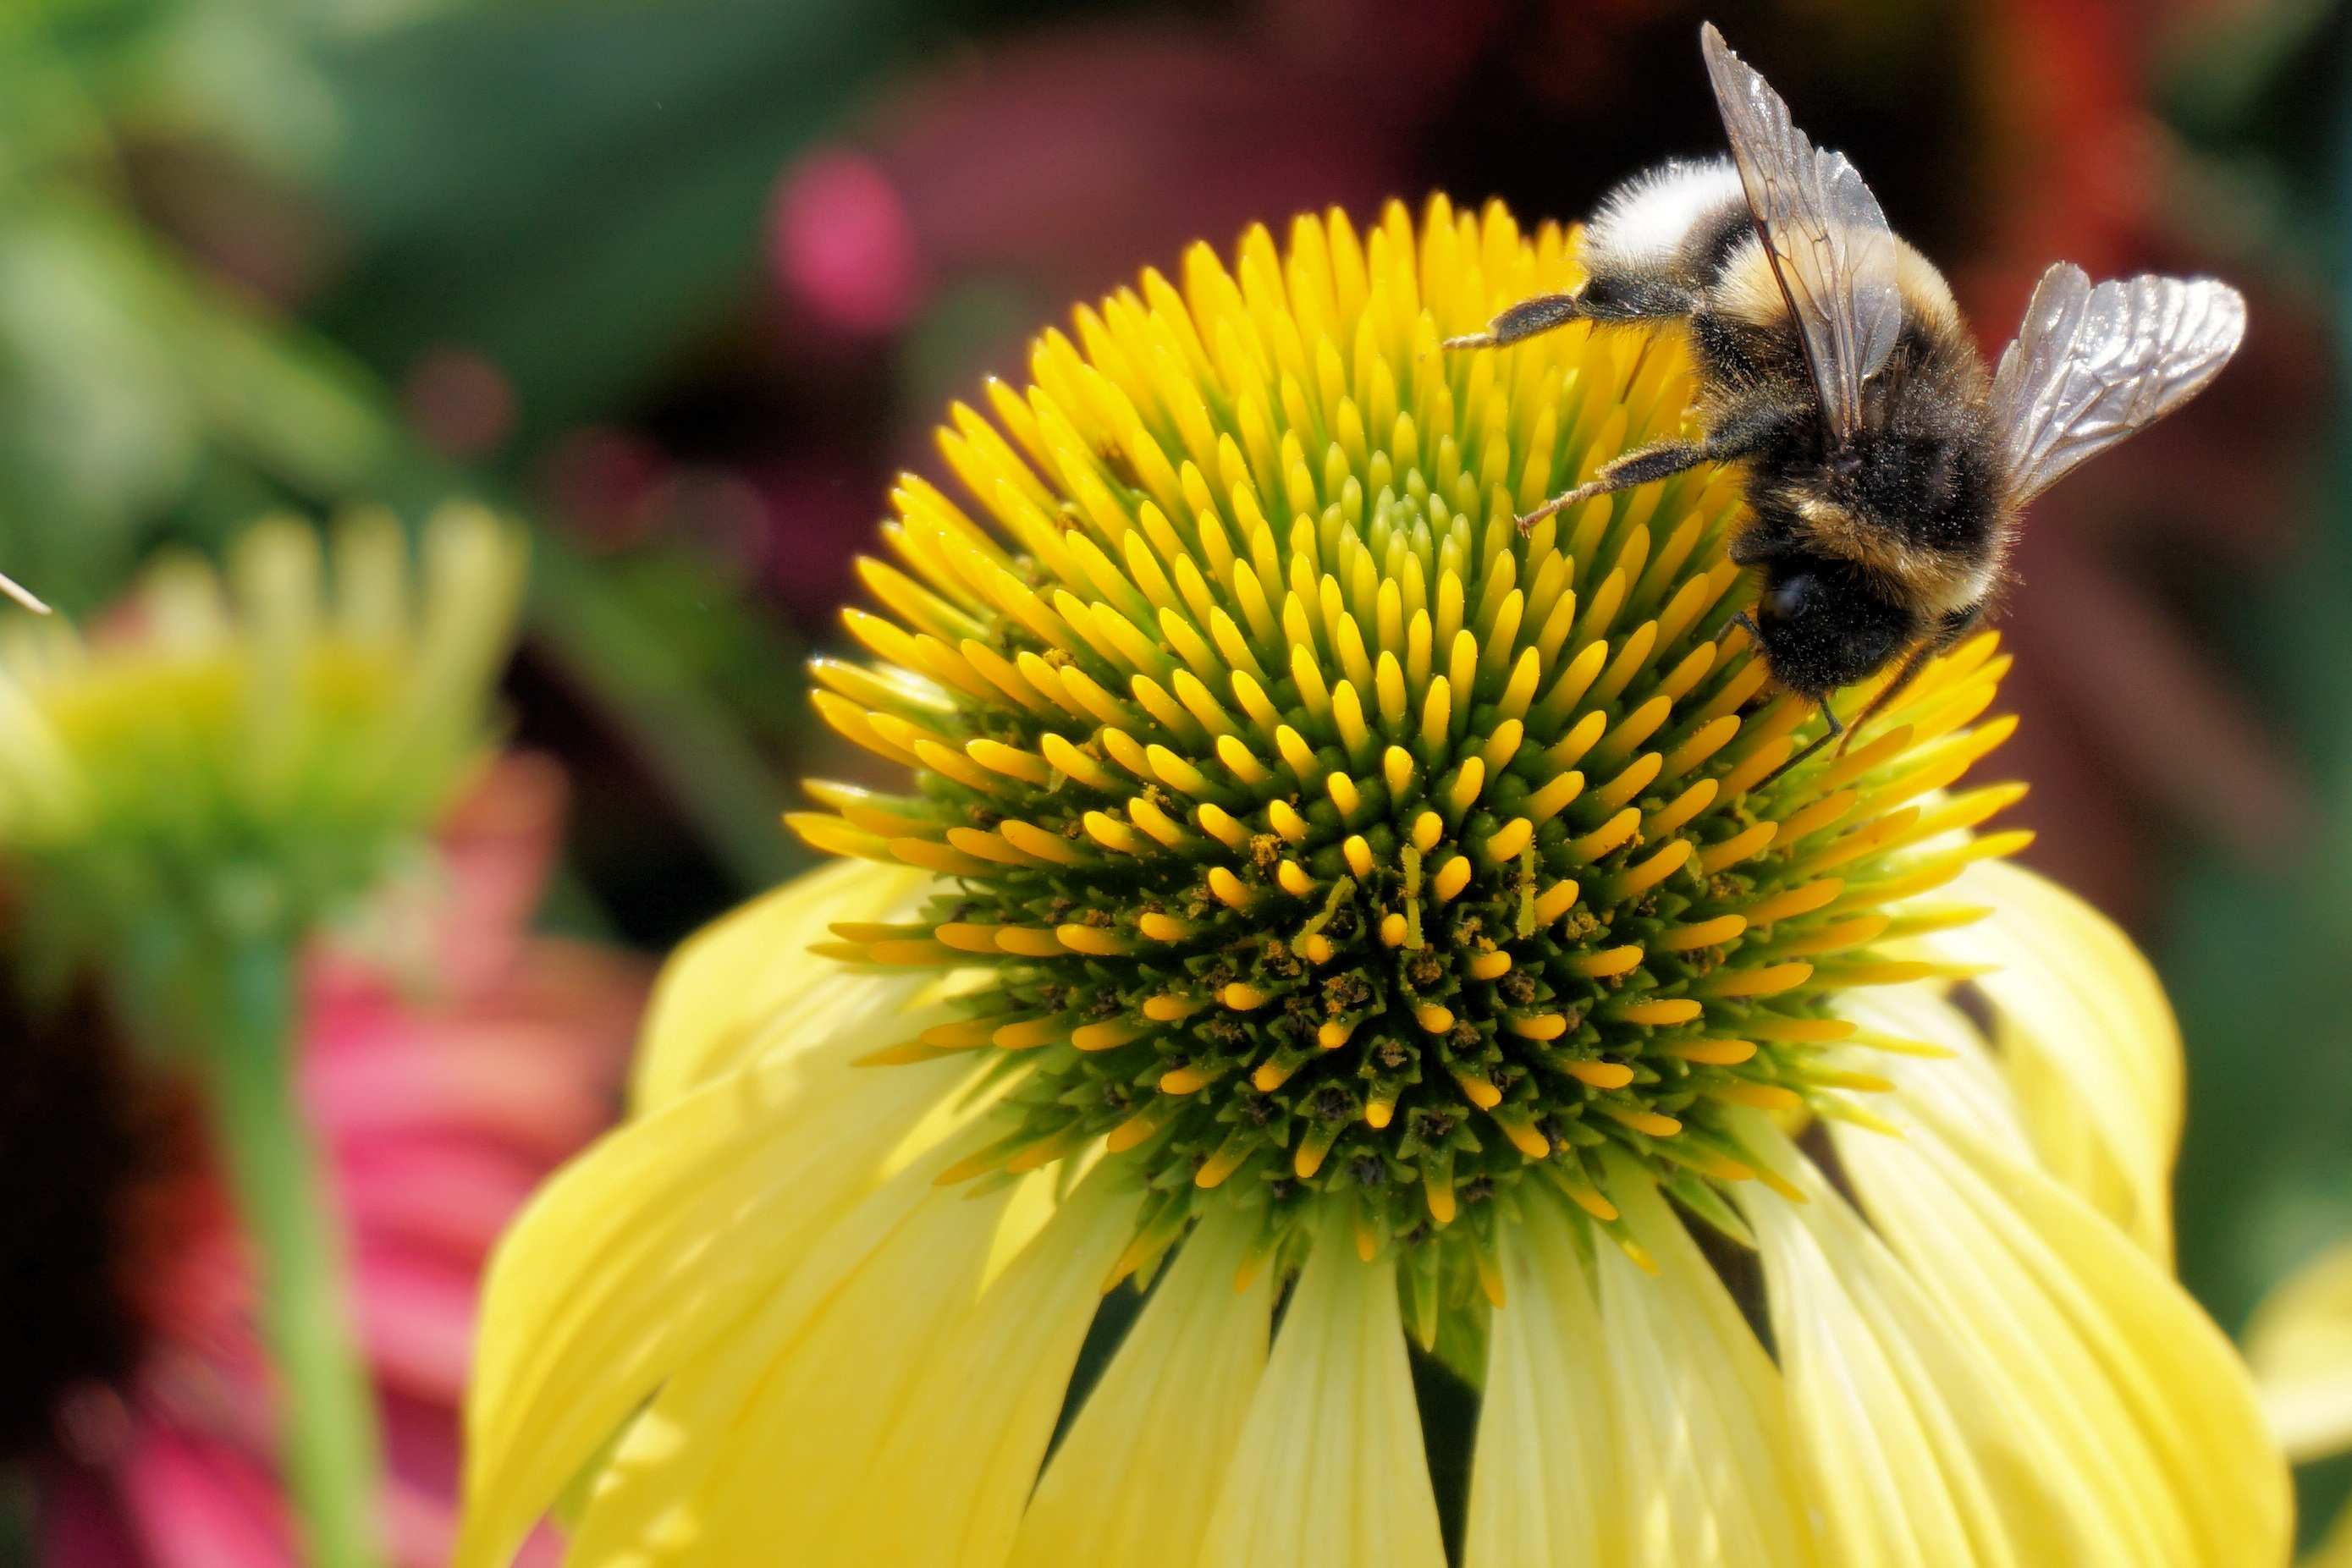
nature, blossom, plant, flower, petal, bloom, pollen, insect, botany, yellow, garden, flora, fauna, invertebrate, wildflower, close up, sun hat, bee, coneflower, hummel, nectar, macro photography, flowering plant, honey bee, daisy family, pollinator, plant stem, land plant, membrane winged insect